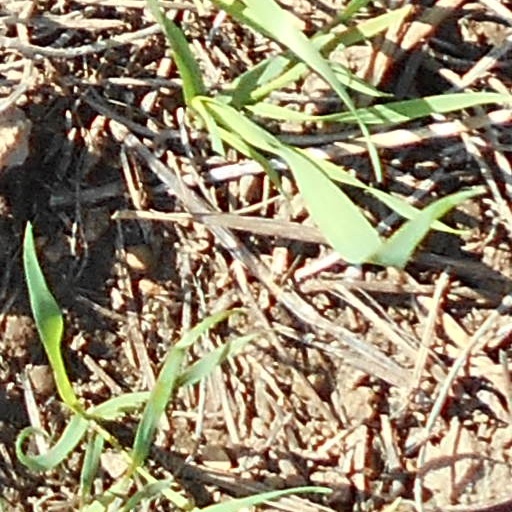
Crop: wheat